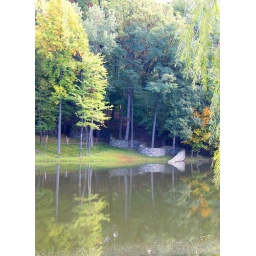
Outdoor sculpture museum. The winding rock wall is a sculpture by Andy Goldsworthy